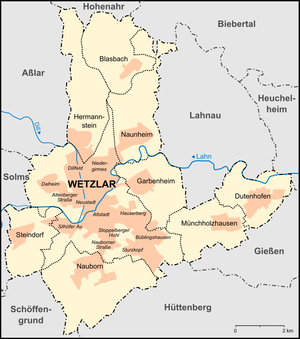
Wetzlar / Historie / Administrative bydele
Wetzlars 8 administrative områder.
Wetzlar er en by i den tyske delstat Hessen med 51.545 indbyggere ved floden Lahn.